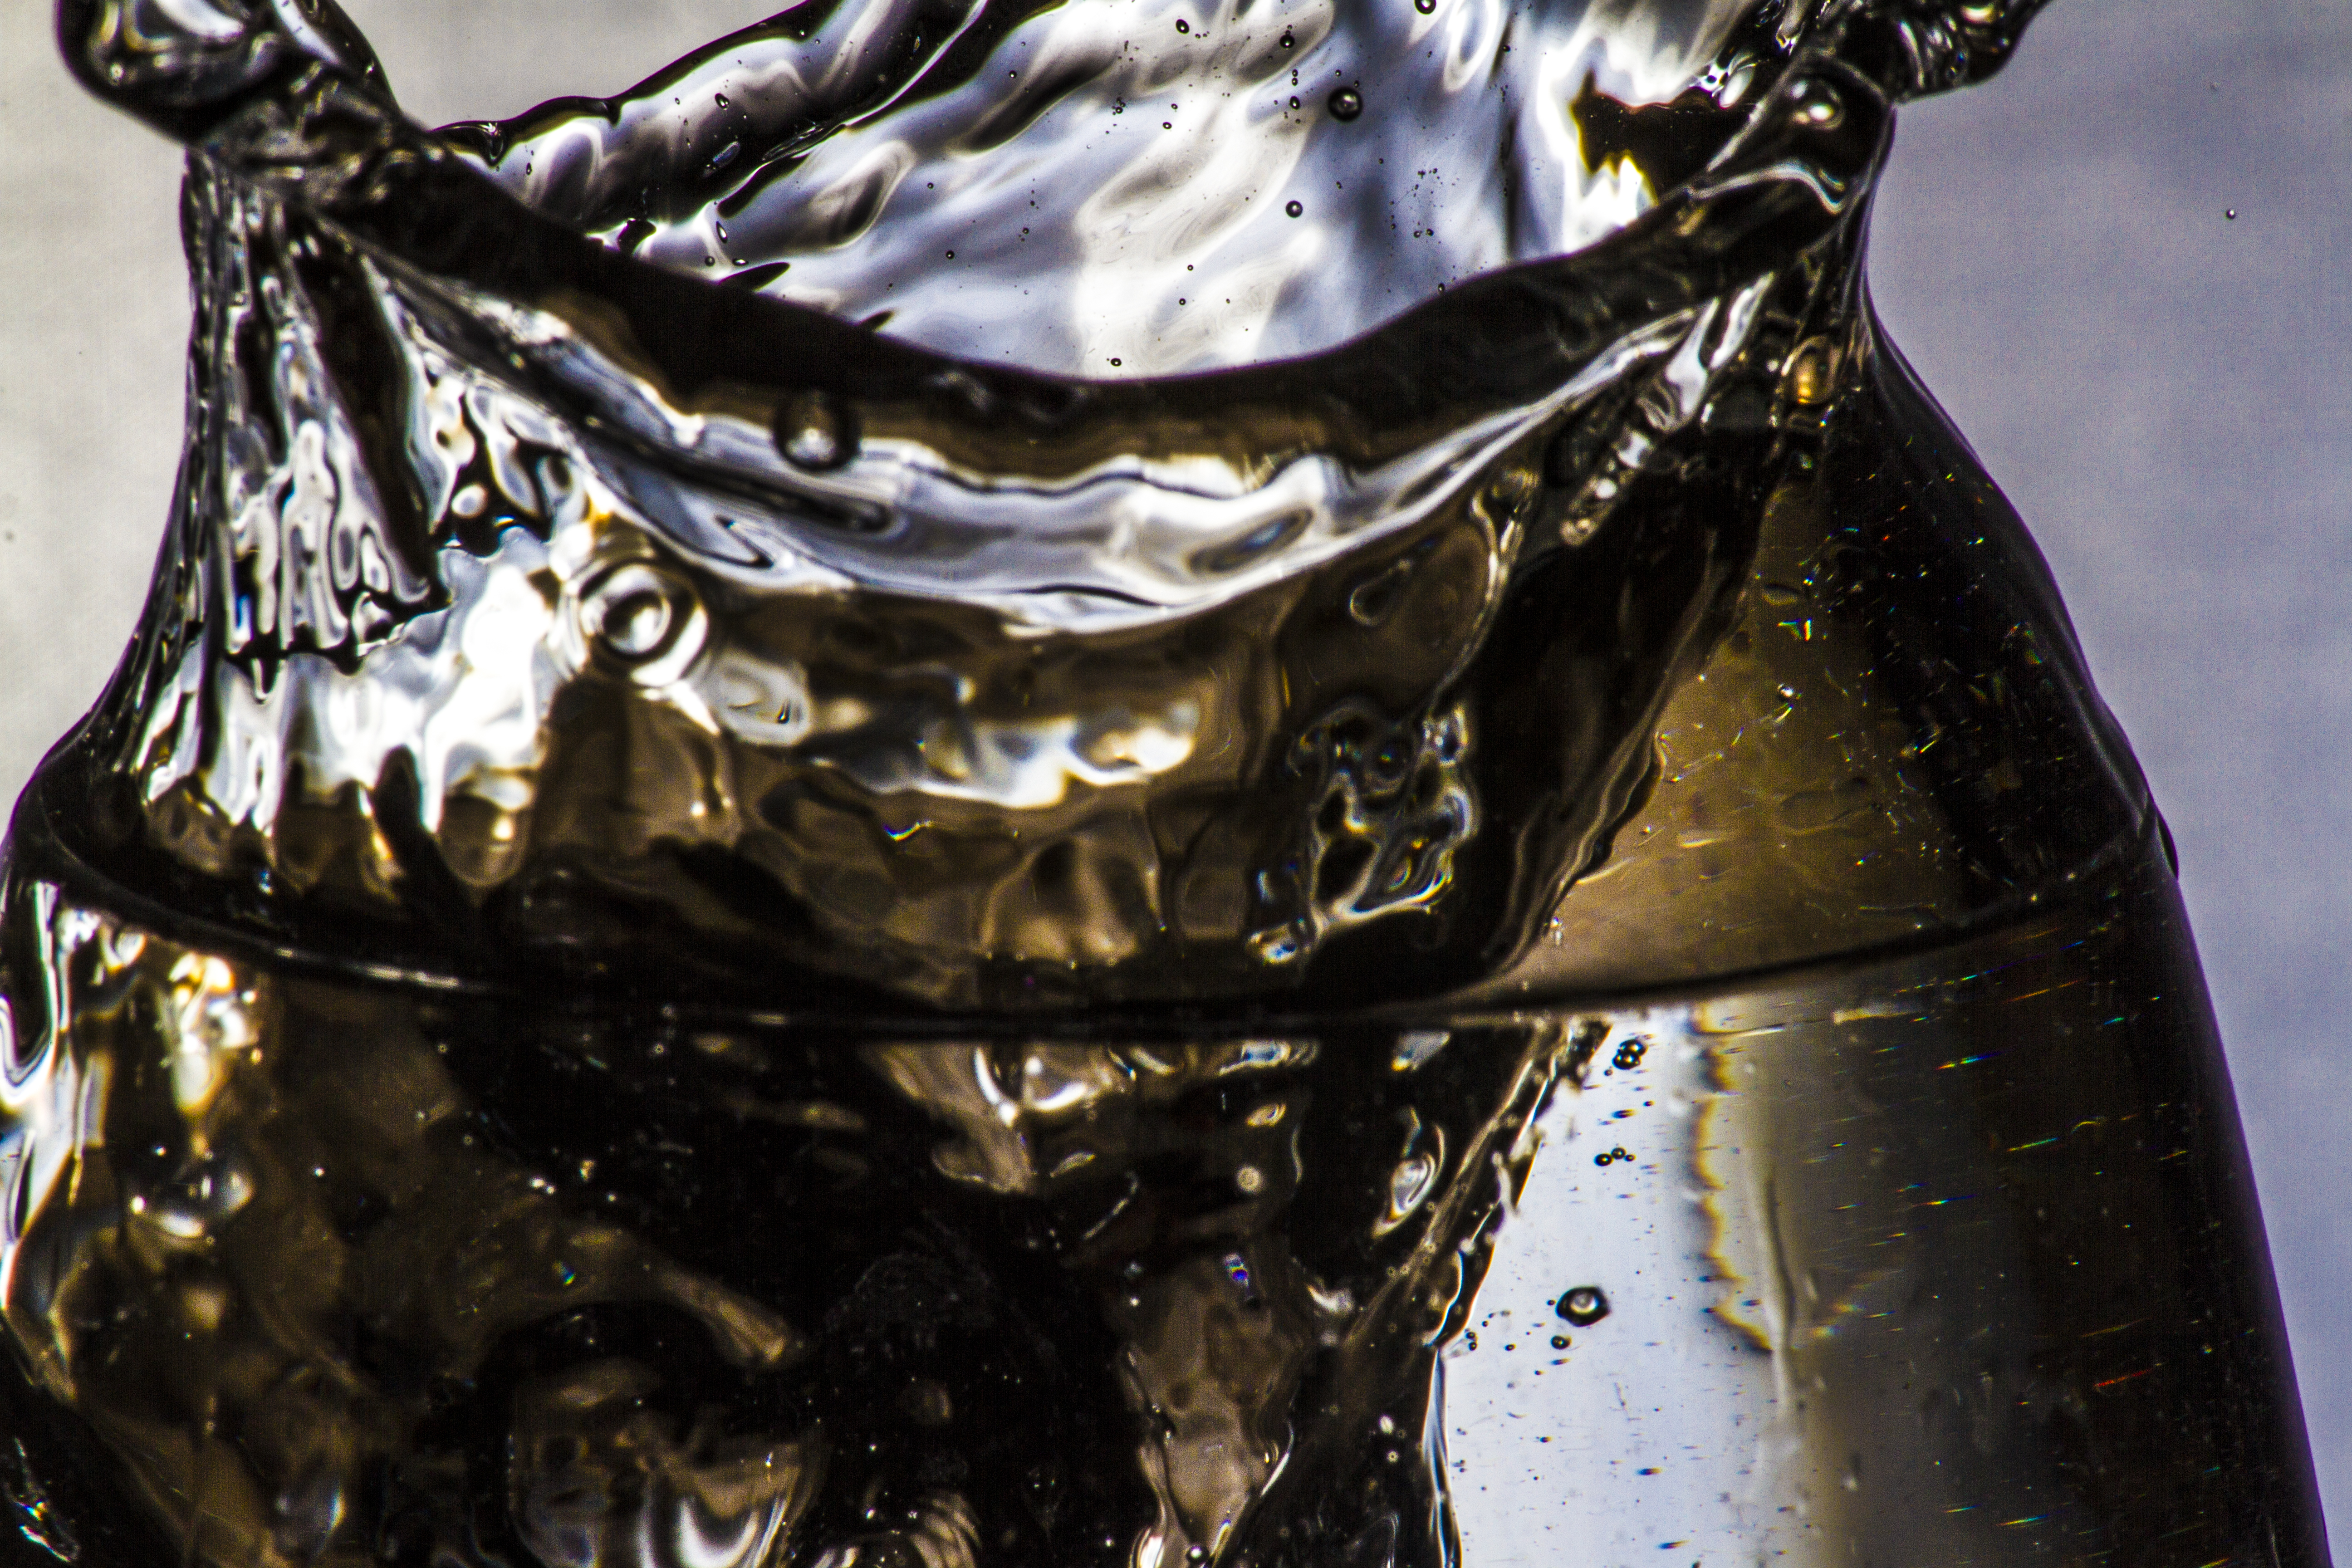
water, glass, food, drink, material, uk, sculpture, peterborough